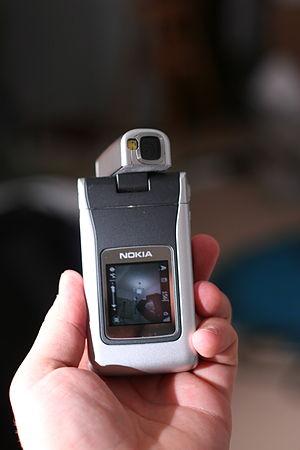
Le Nokia N90 est un smartphone de Nokia. Il a 2 écrans et le téléphone est rotatif sur 270°. L'appareil photo est de 2 mégapixels ayant un zoom numérique x20 avec flash. Il fonctionne avec Symbian S60 édition pack 3. Il est caractérisé pour son utilisations en mode appareil photo numérique, enregistreur vidéo, visiophone, lecteur audio, téléphone compatible 3G.